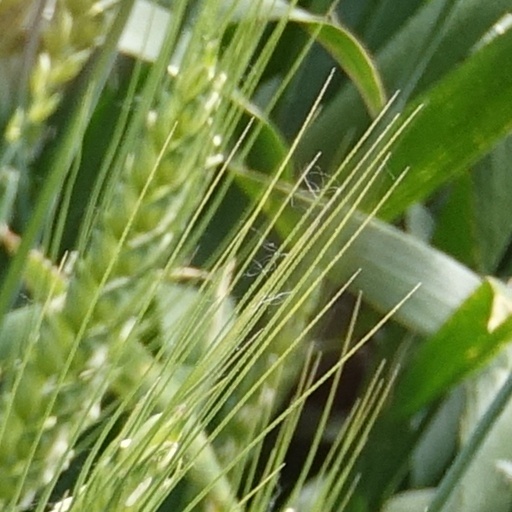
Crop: wheat